Laird B-4

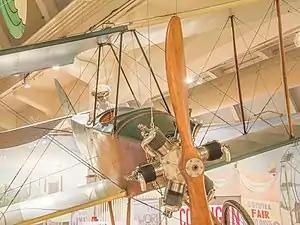
The Laird B-4 of 1915, at the Henry Ford Museum

The Laird B-4, aka Laird 1915 biplane, was the fourth aircraft built by Matty Laird in the United States of America. It was an excellent aerobatic aircraft and was used very effectively in performances by Laird, as well as by Katherine Stinson during her tour of Japan and China.